Wolfgang Meier

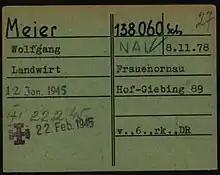
Registration card of Wolfgang Meier as a prisoner in the Nazi concentration camp Dachau

In September 1944, Rösch was taken to Hofgiebing and hidden on the first or second floor of the house, where he was hidden from neighbours and guests. However, the hiding place was betrayed to the Gestapo. Rösch, along with other clergymen, was deported to Munich and then to Berlin, while Meier – together with his children – was taken to the Dachau concentration camp. According to the official account, Meier died of typhus there on February 22, 1945. His children, on the other hand, survived their imprisonment in concentration camps.